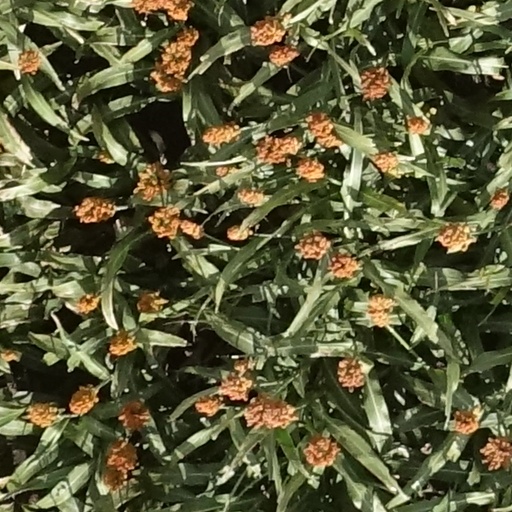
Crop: sorghum